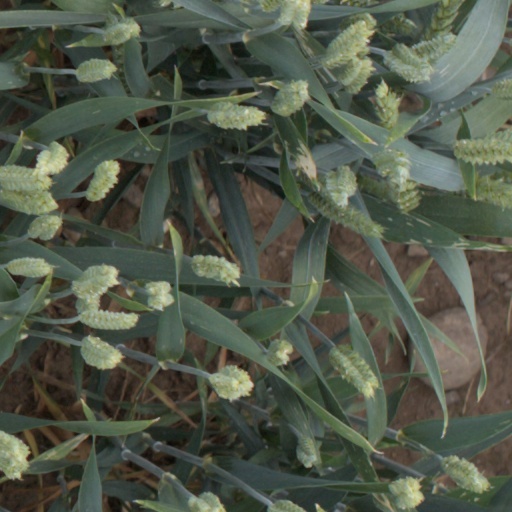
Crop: wheat